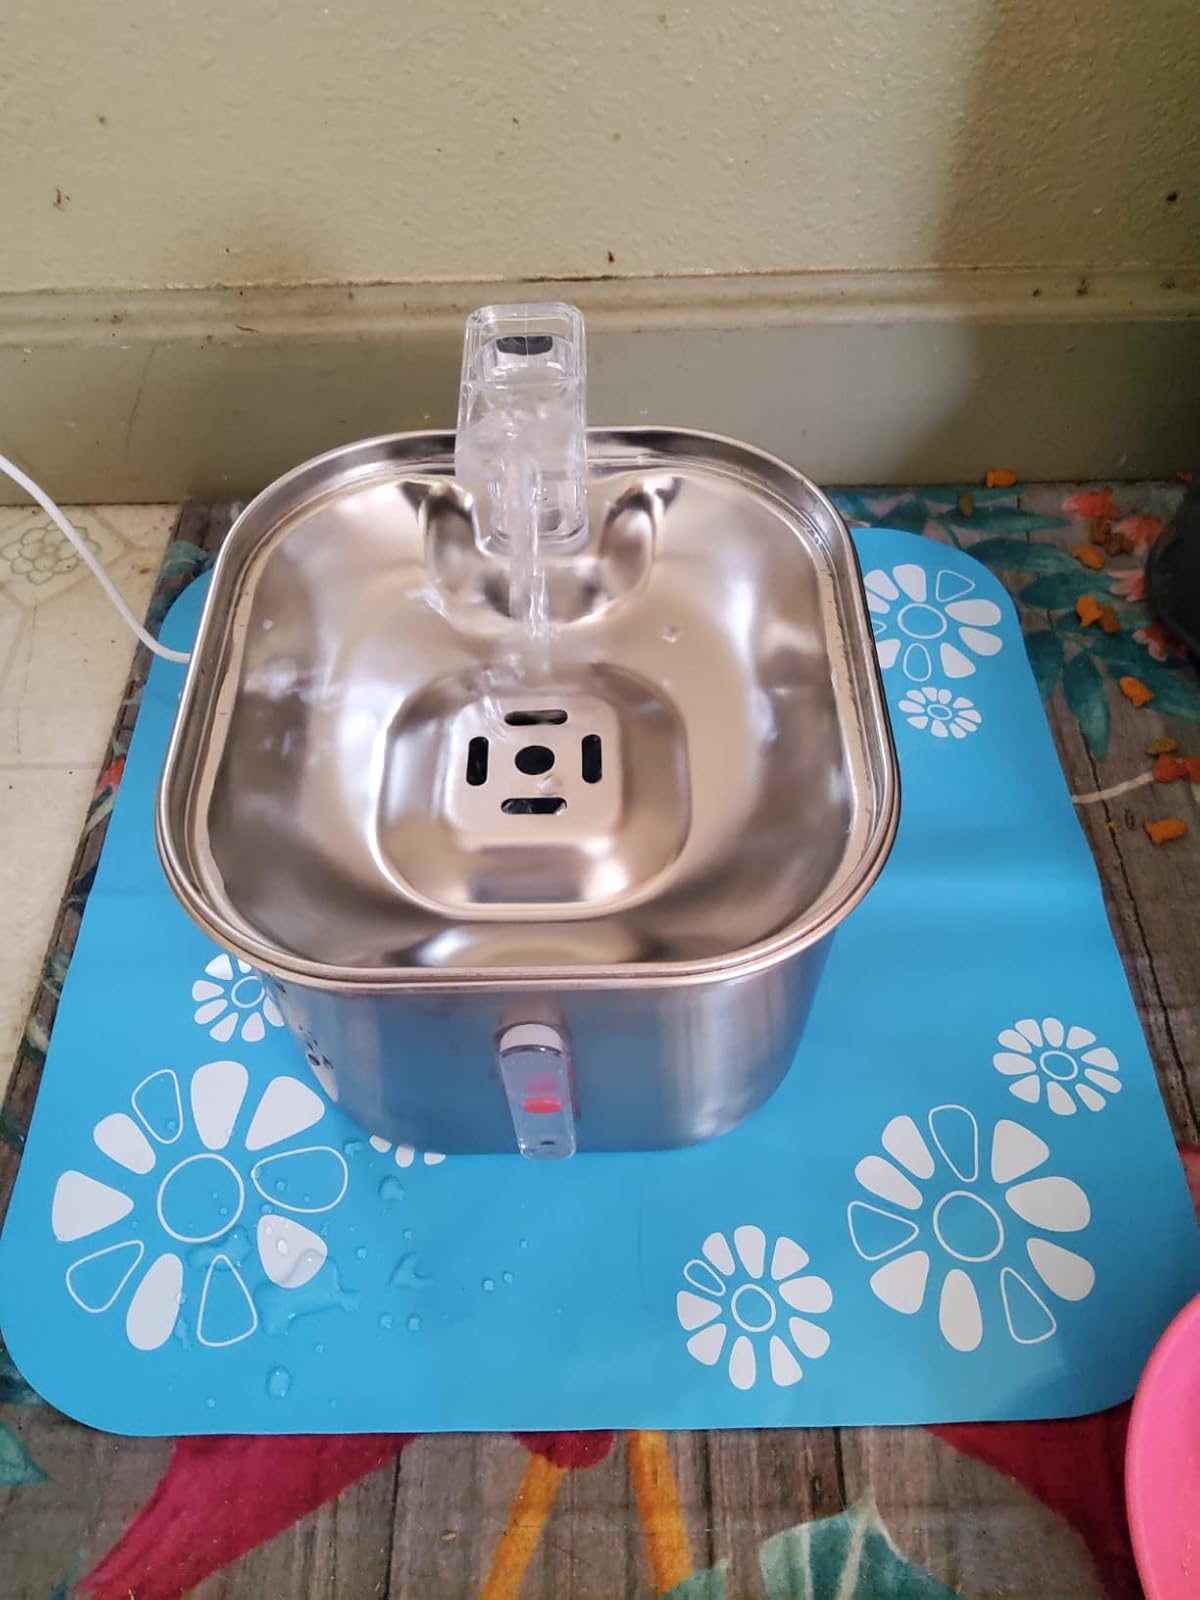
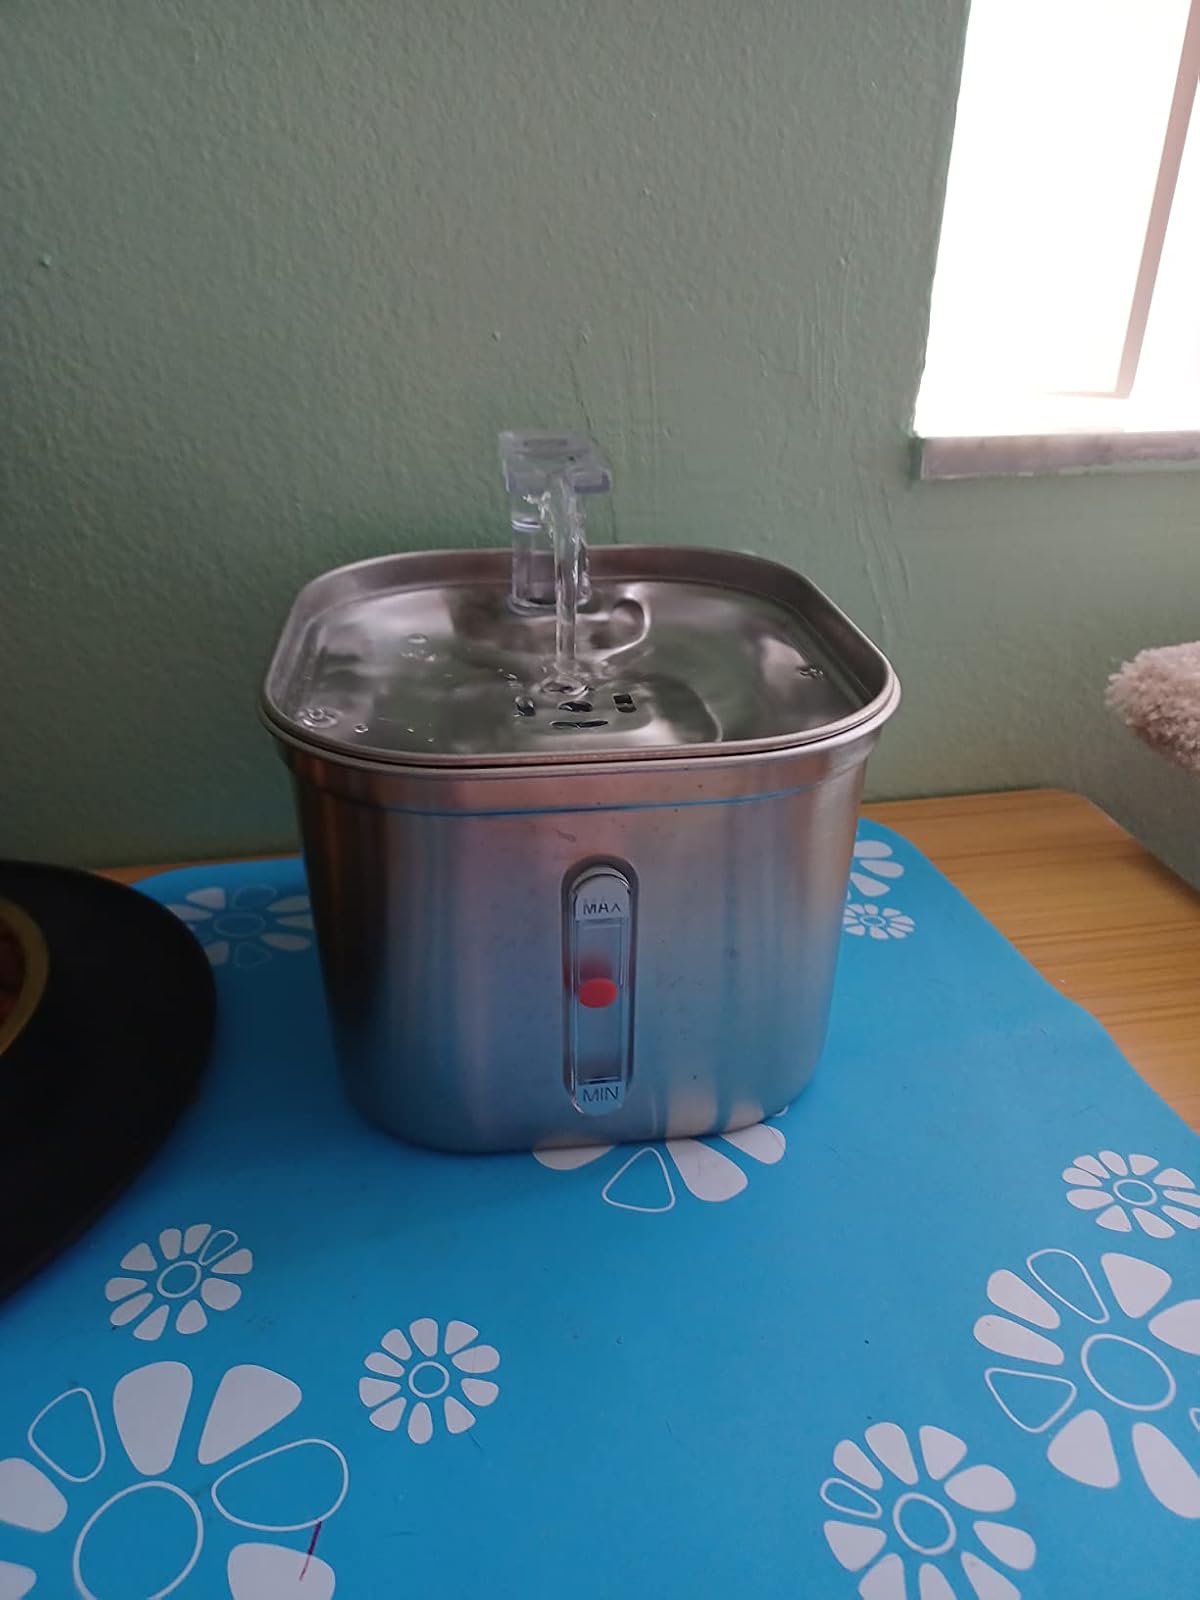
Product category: items_bowl
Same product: yes